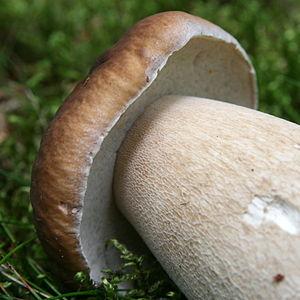
Boletus edulis ou Cèpe de Bordeaux est une espèce de champignons basidiomycètes de la famille des Boletaceae que l'on rencontre dans l'hémisphère nord. C'est l'une des espèces parmi les bolets qui est aussi appelée cèpe, entre autres noms vernaculaires ou commerciaux. La classification de cette espèce est en constante révision, notamment depuis que la phylogénie distingue une branche américaine et une branche européenne au sein du genre Boletus. Cet excellent champignon comestible très recherché est commercialisé et cuisiné mondialement sous diverses formes.